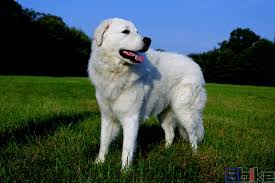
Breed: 223-n000067-kuvasz